Sugar

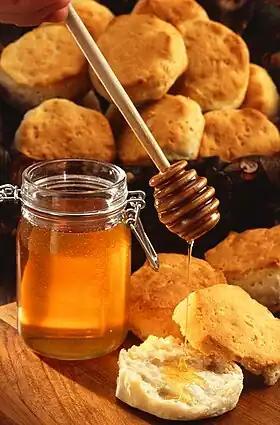
A jar of honey with a dipper and a biscuit

Worldwide sugar provides 10% of the daily calories (based on a 2000 kcal diet). In 1750, the average Briton got 72 calories a day from sugar. In 1913, this had risen to 395. In 2015, sugar still provided around 14% of the calories in British diets. According to one source, per capita consumption of sugar in 2016 was highest in the United States, followed by Germany and the Netherlands.